Ladies Literary Club Clubhouse

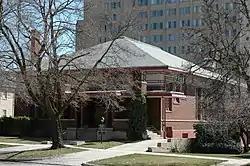

The Ladies Literary Club Clubhouse, at 850 East South Temple St. in Salt Lake City, Utah, was built in 1913. It was designed by architects Treganza & Ware in Prairie School style.